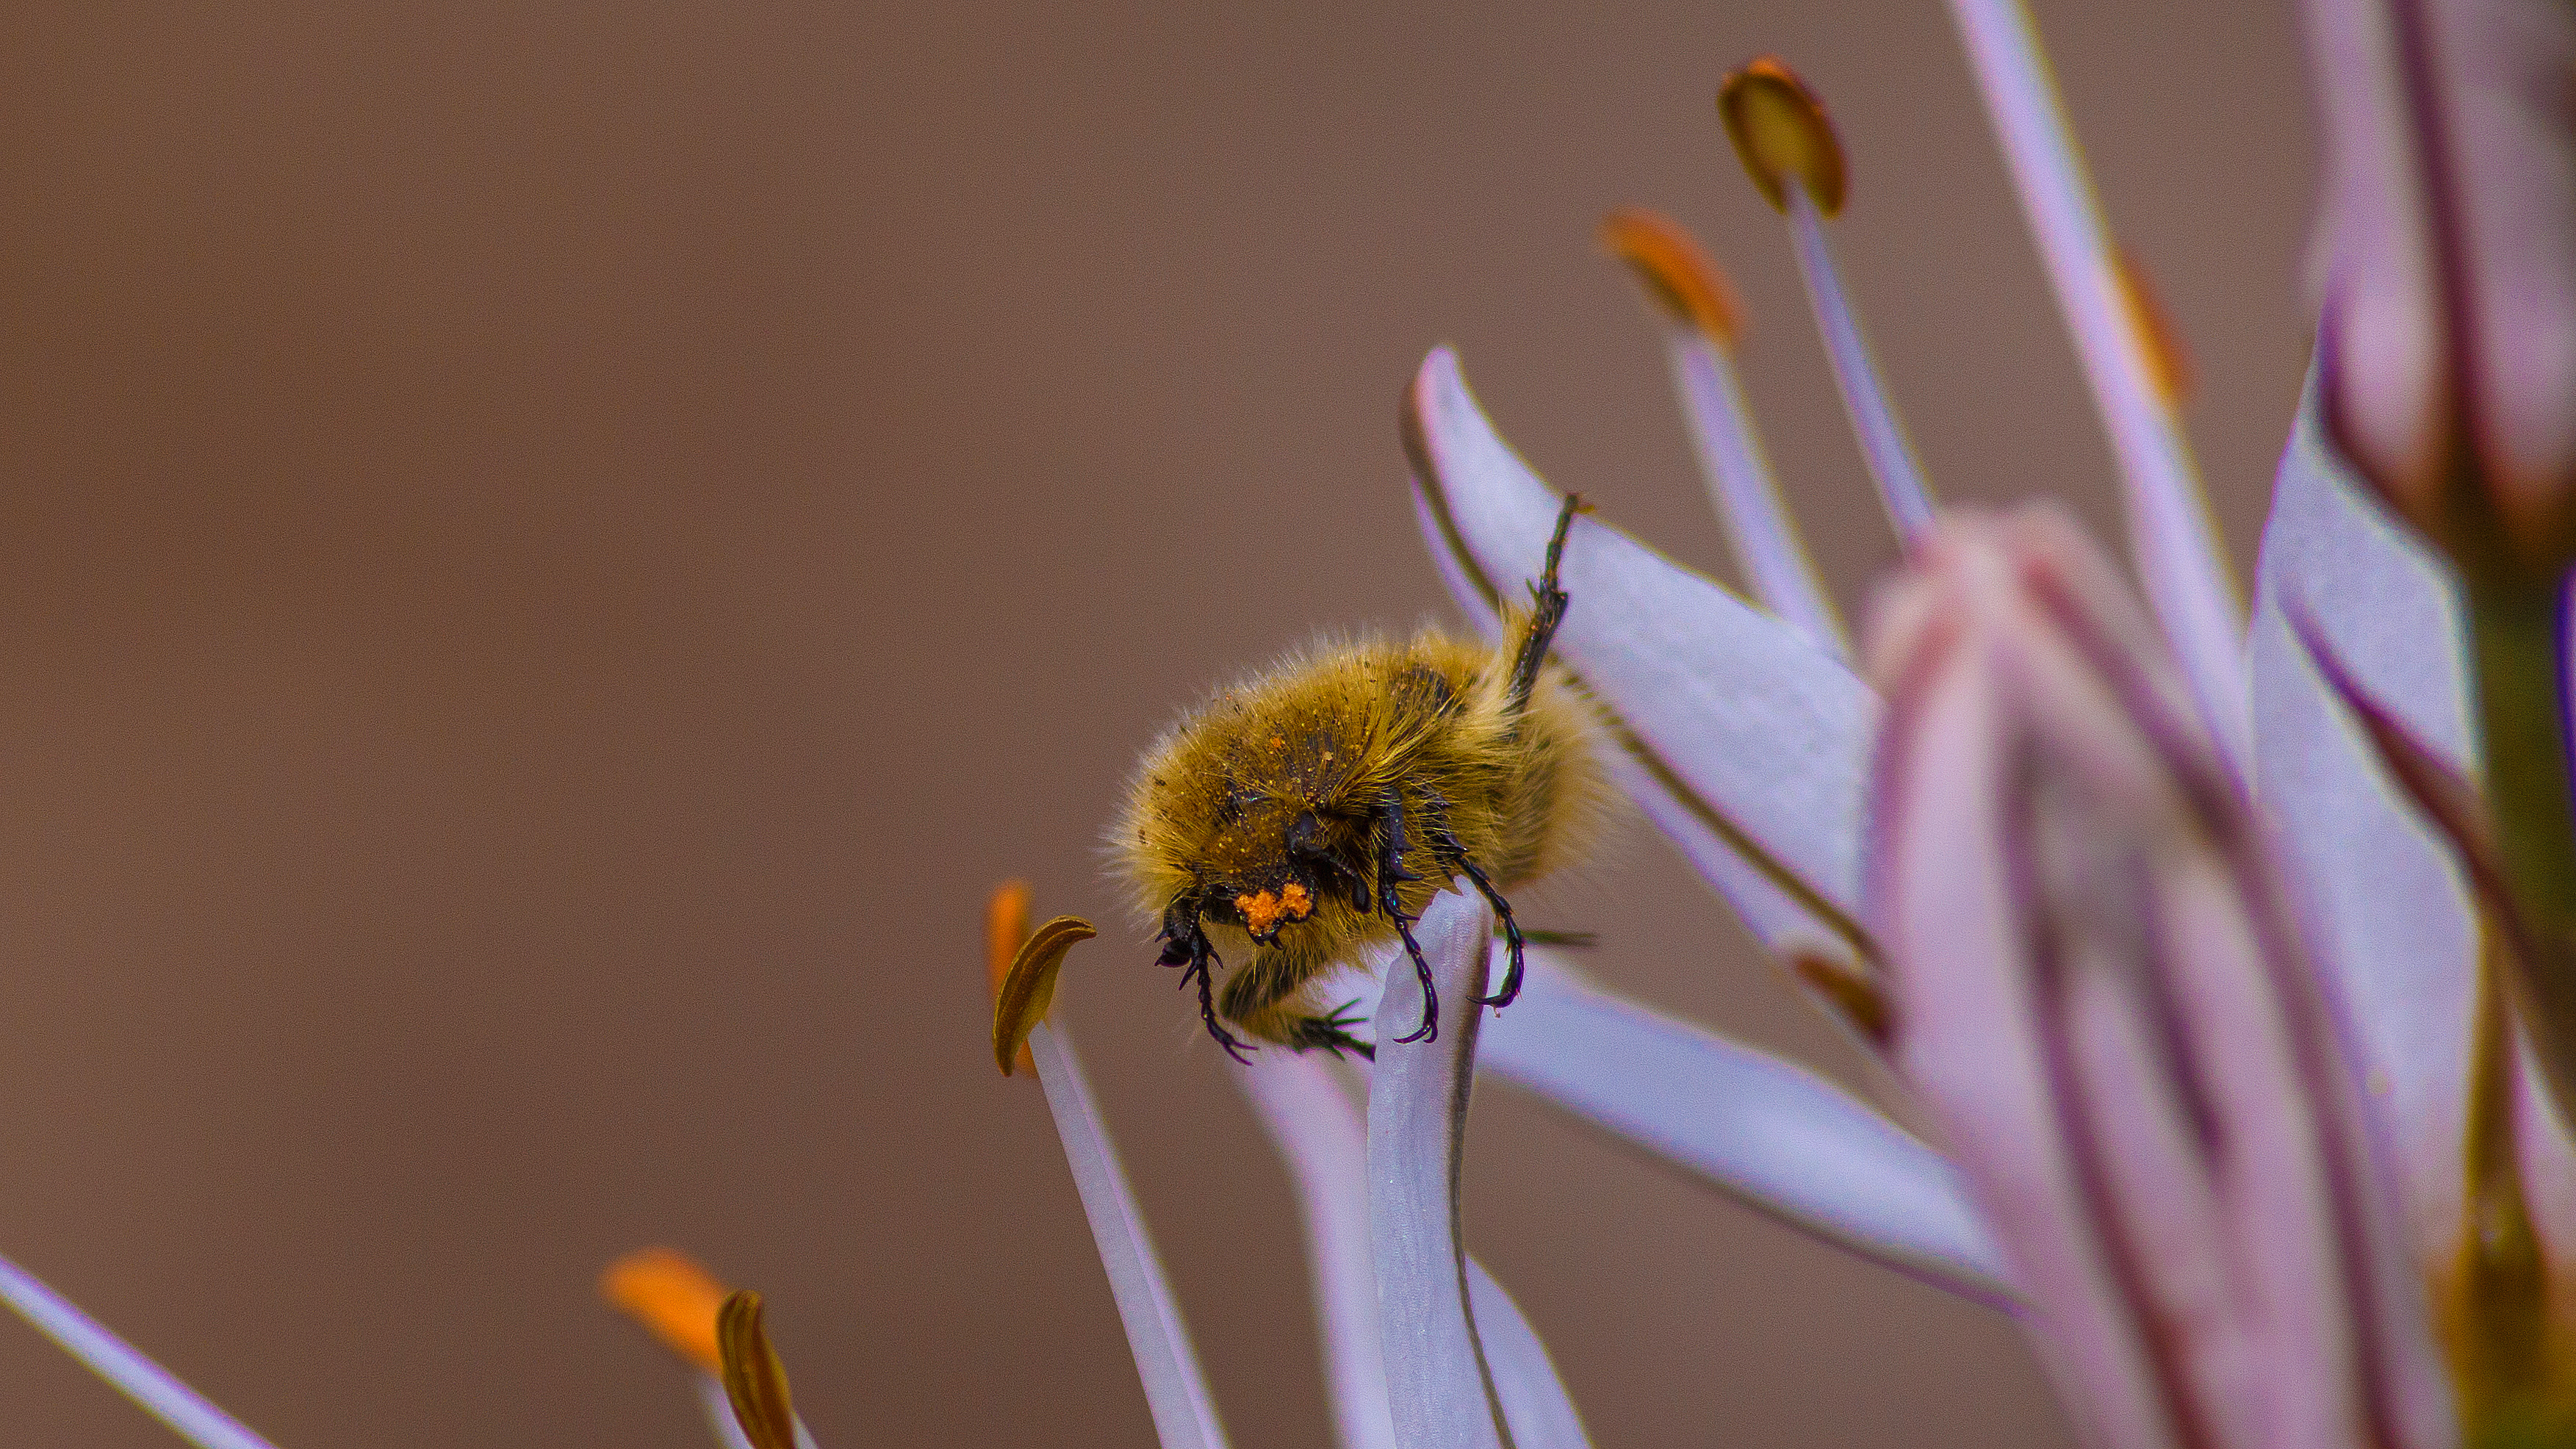
nature, blossom, plant, photography, flower, petal, pollen, spring, insect, botany, yellow, flora, fauna, invertebrate, close up, bee, nectar, macro photography, honey bee, pollinator, plant stem, membrane winged insect